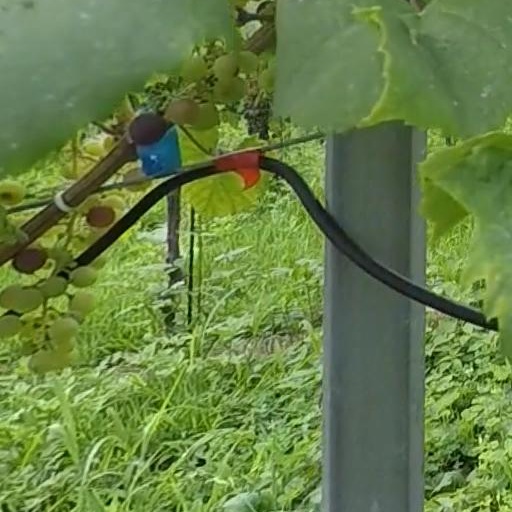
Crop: grape